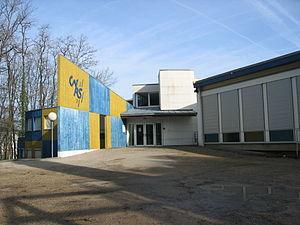
Le Centre national de la recherche scientifique, plus connu sous son sigle CNRS, est le plus grand organisme public français de recherche scientifique. Selon le classement Scimago Institutions Rankings le CNRS occupe la seconde place au niveau mondial en tant que centre de recherche. Webometrics confirme cette seconde place mondiale en ajoutant qu'il occupe par ailleurs la première place au niveau européen.